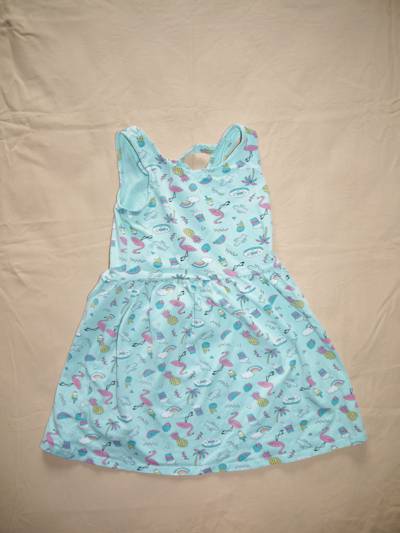
Waste category: clothes